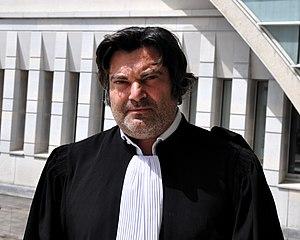
L'avocat Randall Schwerdorffer, ici au tribunal de grande instance de Besançon.
L'affaire Daval ou affaire Alexia Daval est une affaire criminelle française concernant le meurtre d'Alexia Fouillot, épouse Daval, dont le corps a été retrouvé partiellement calciné le 30 octobre 2017.